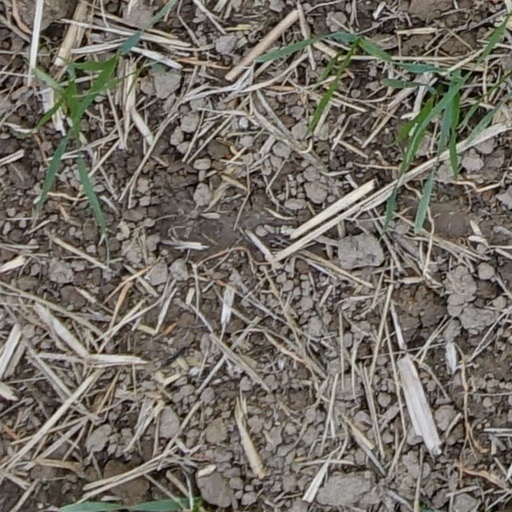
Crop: wheat